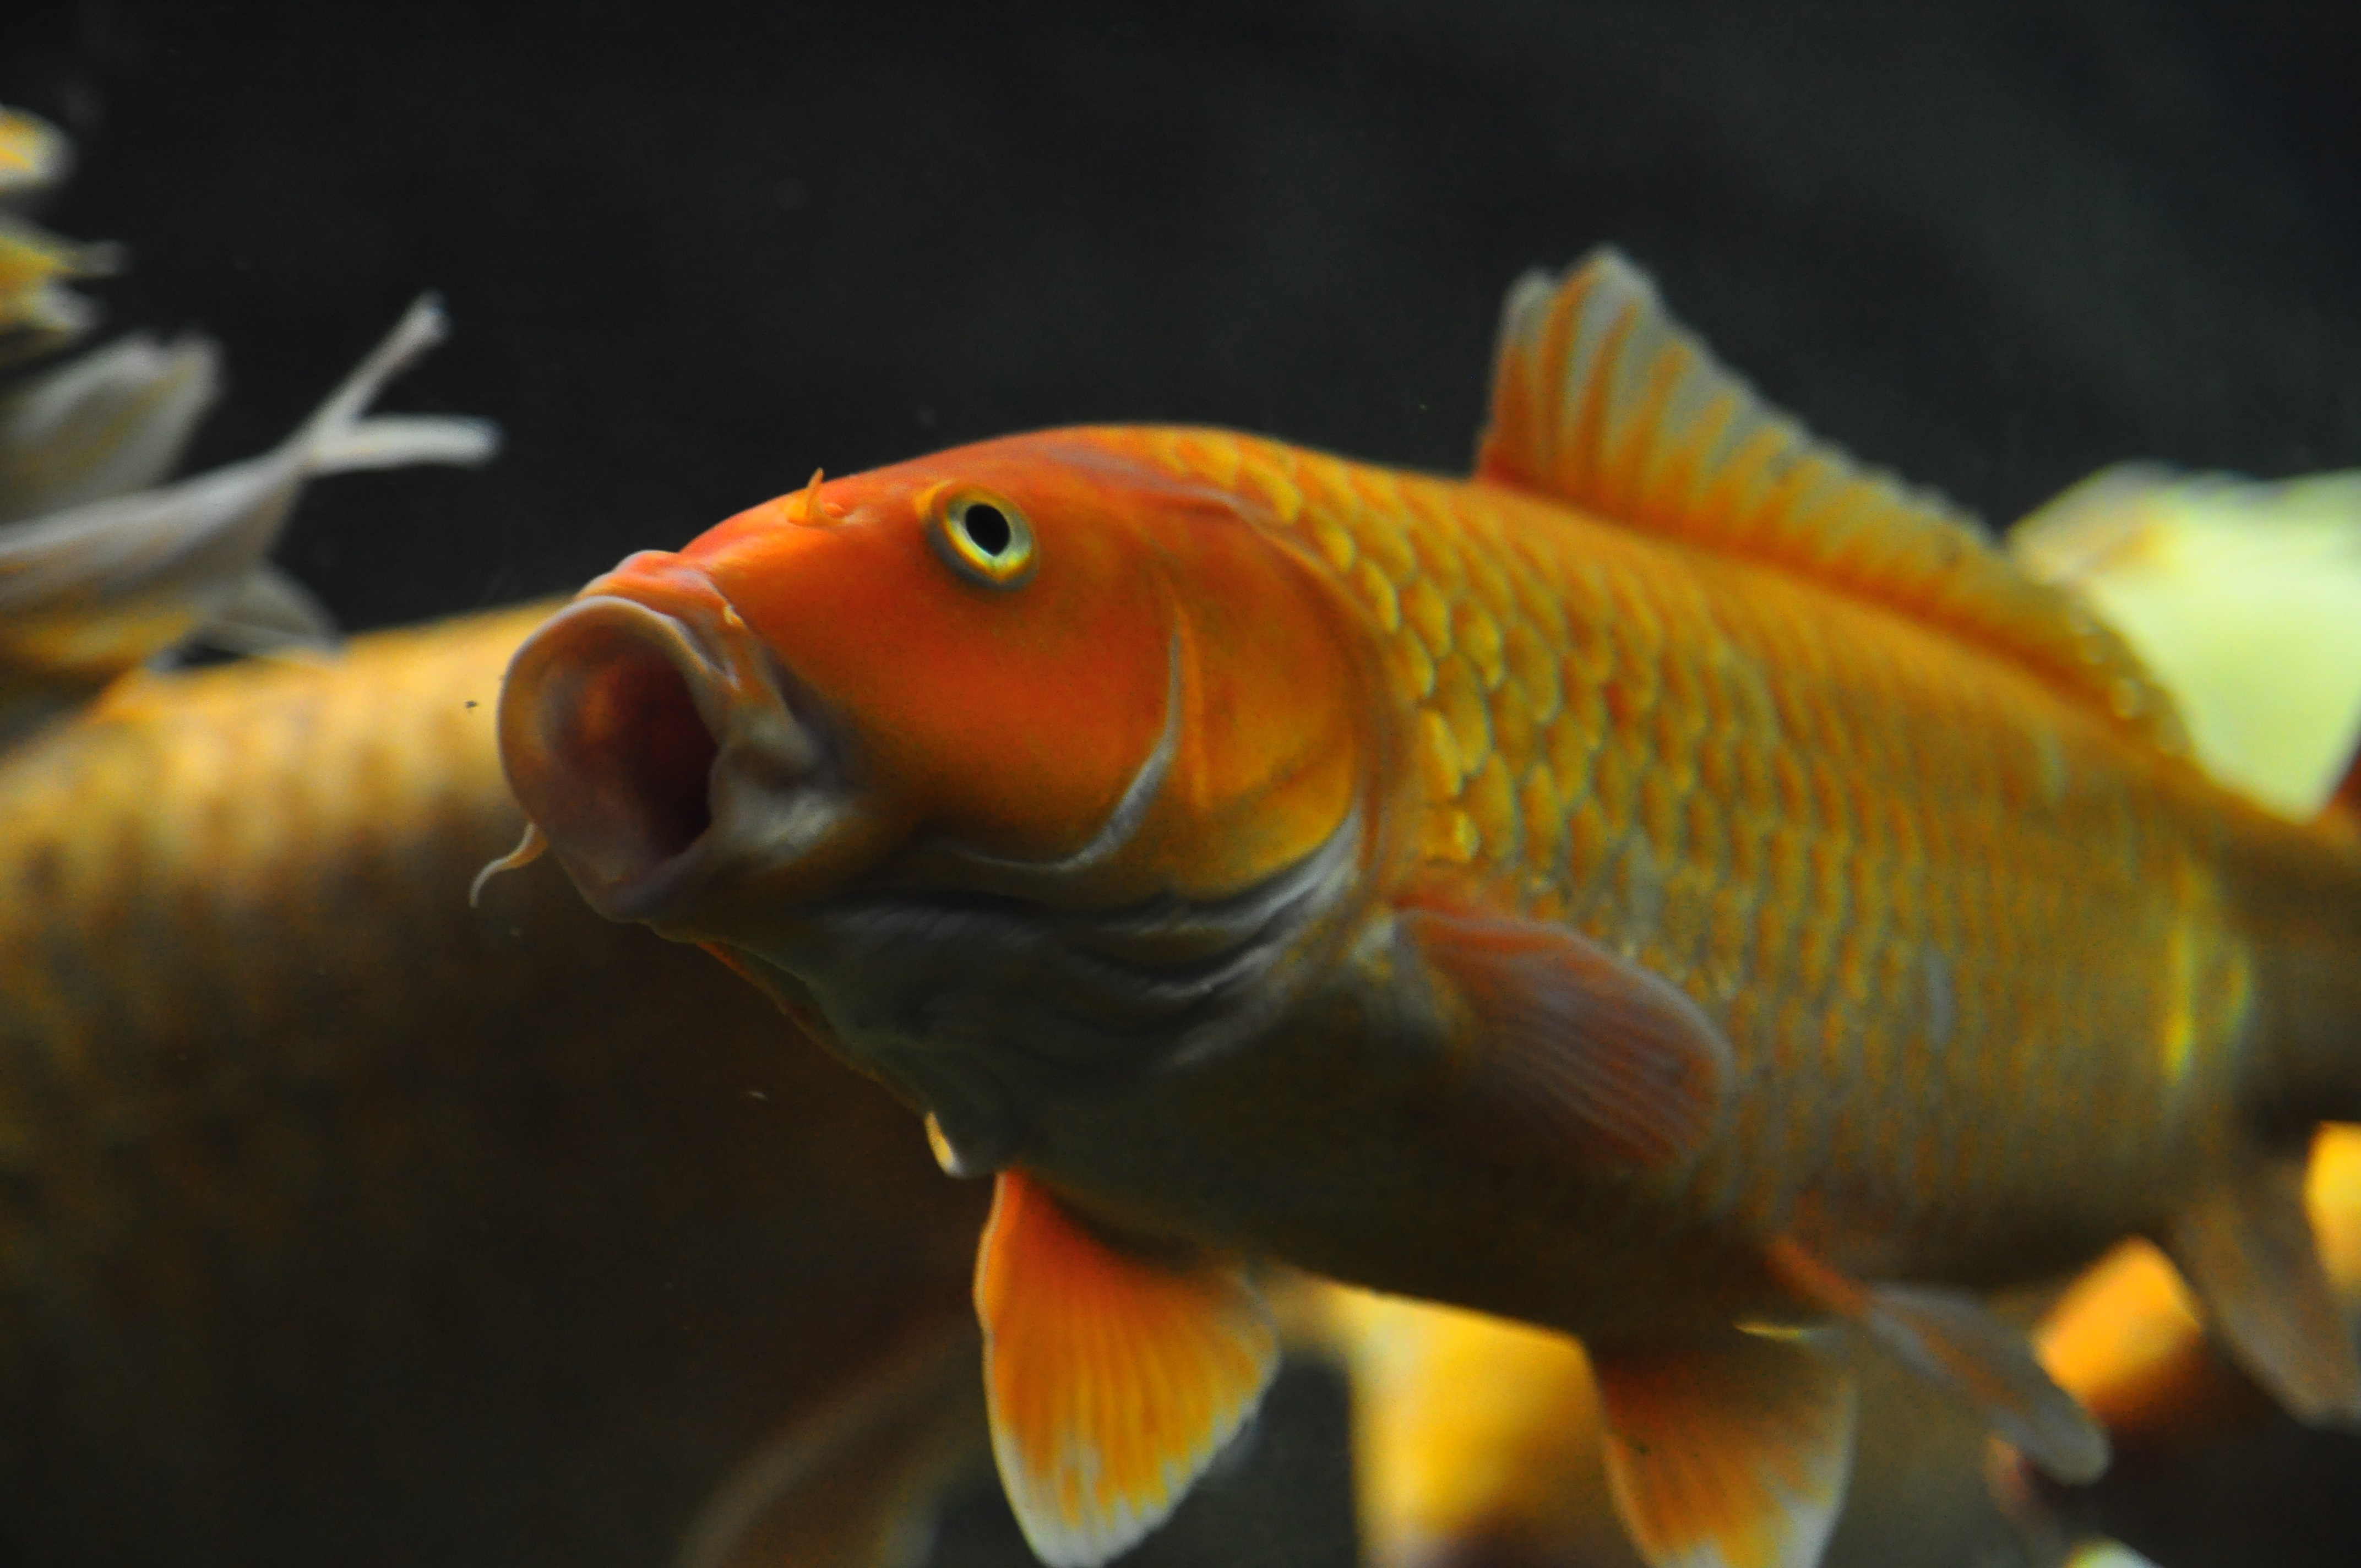
water, nature, glass, animal, swim, zoo, pet, tropical, color, perch, aquatic, yellow, fish, fauna, world, aqua, decorative, aquarium, tank, goldfish, macro photography, fish tank, marine biology, pomacentridae, common rudd